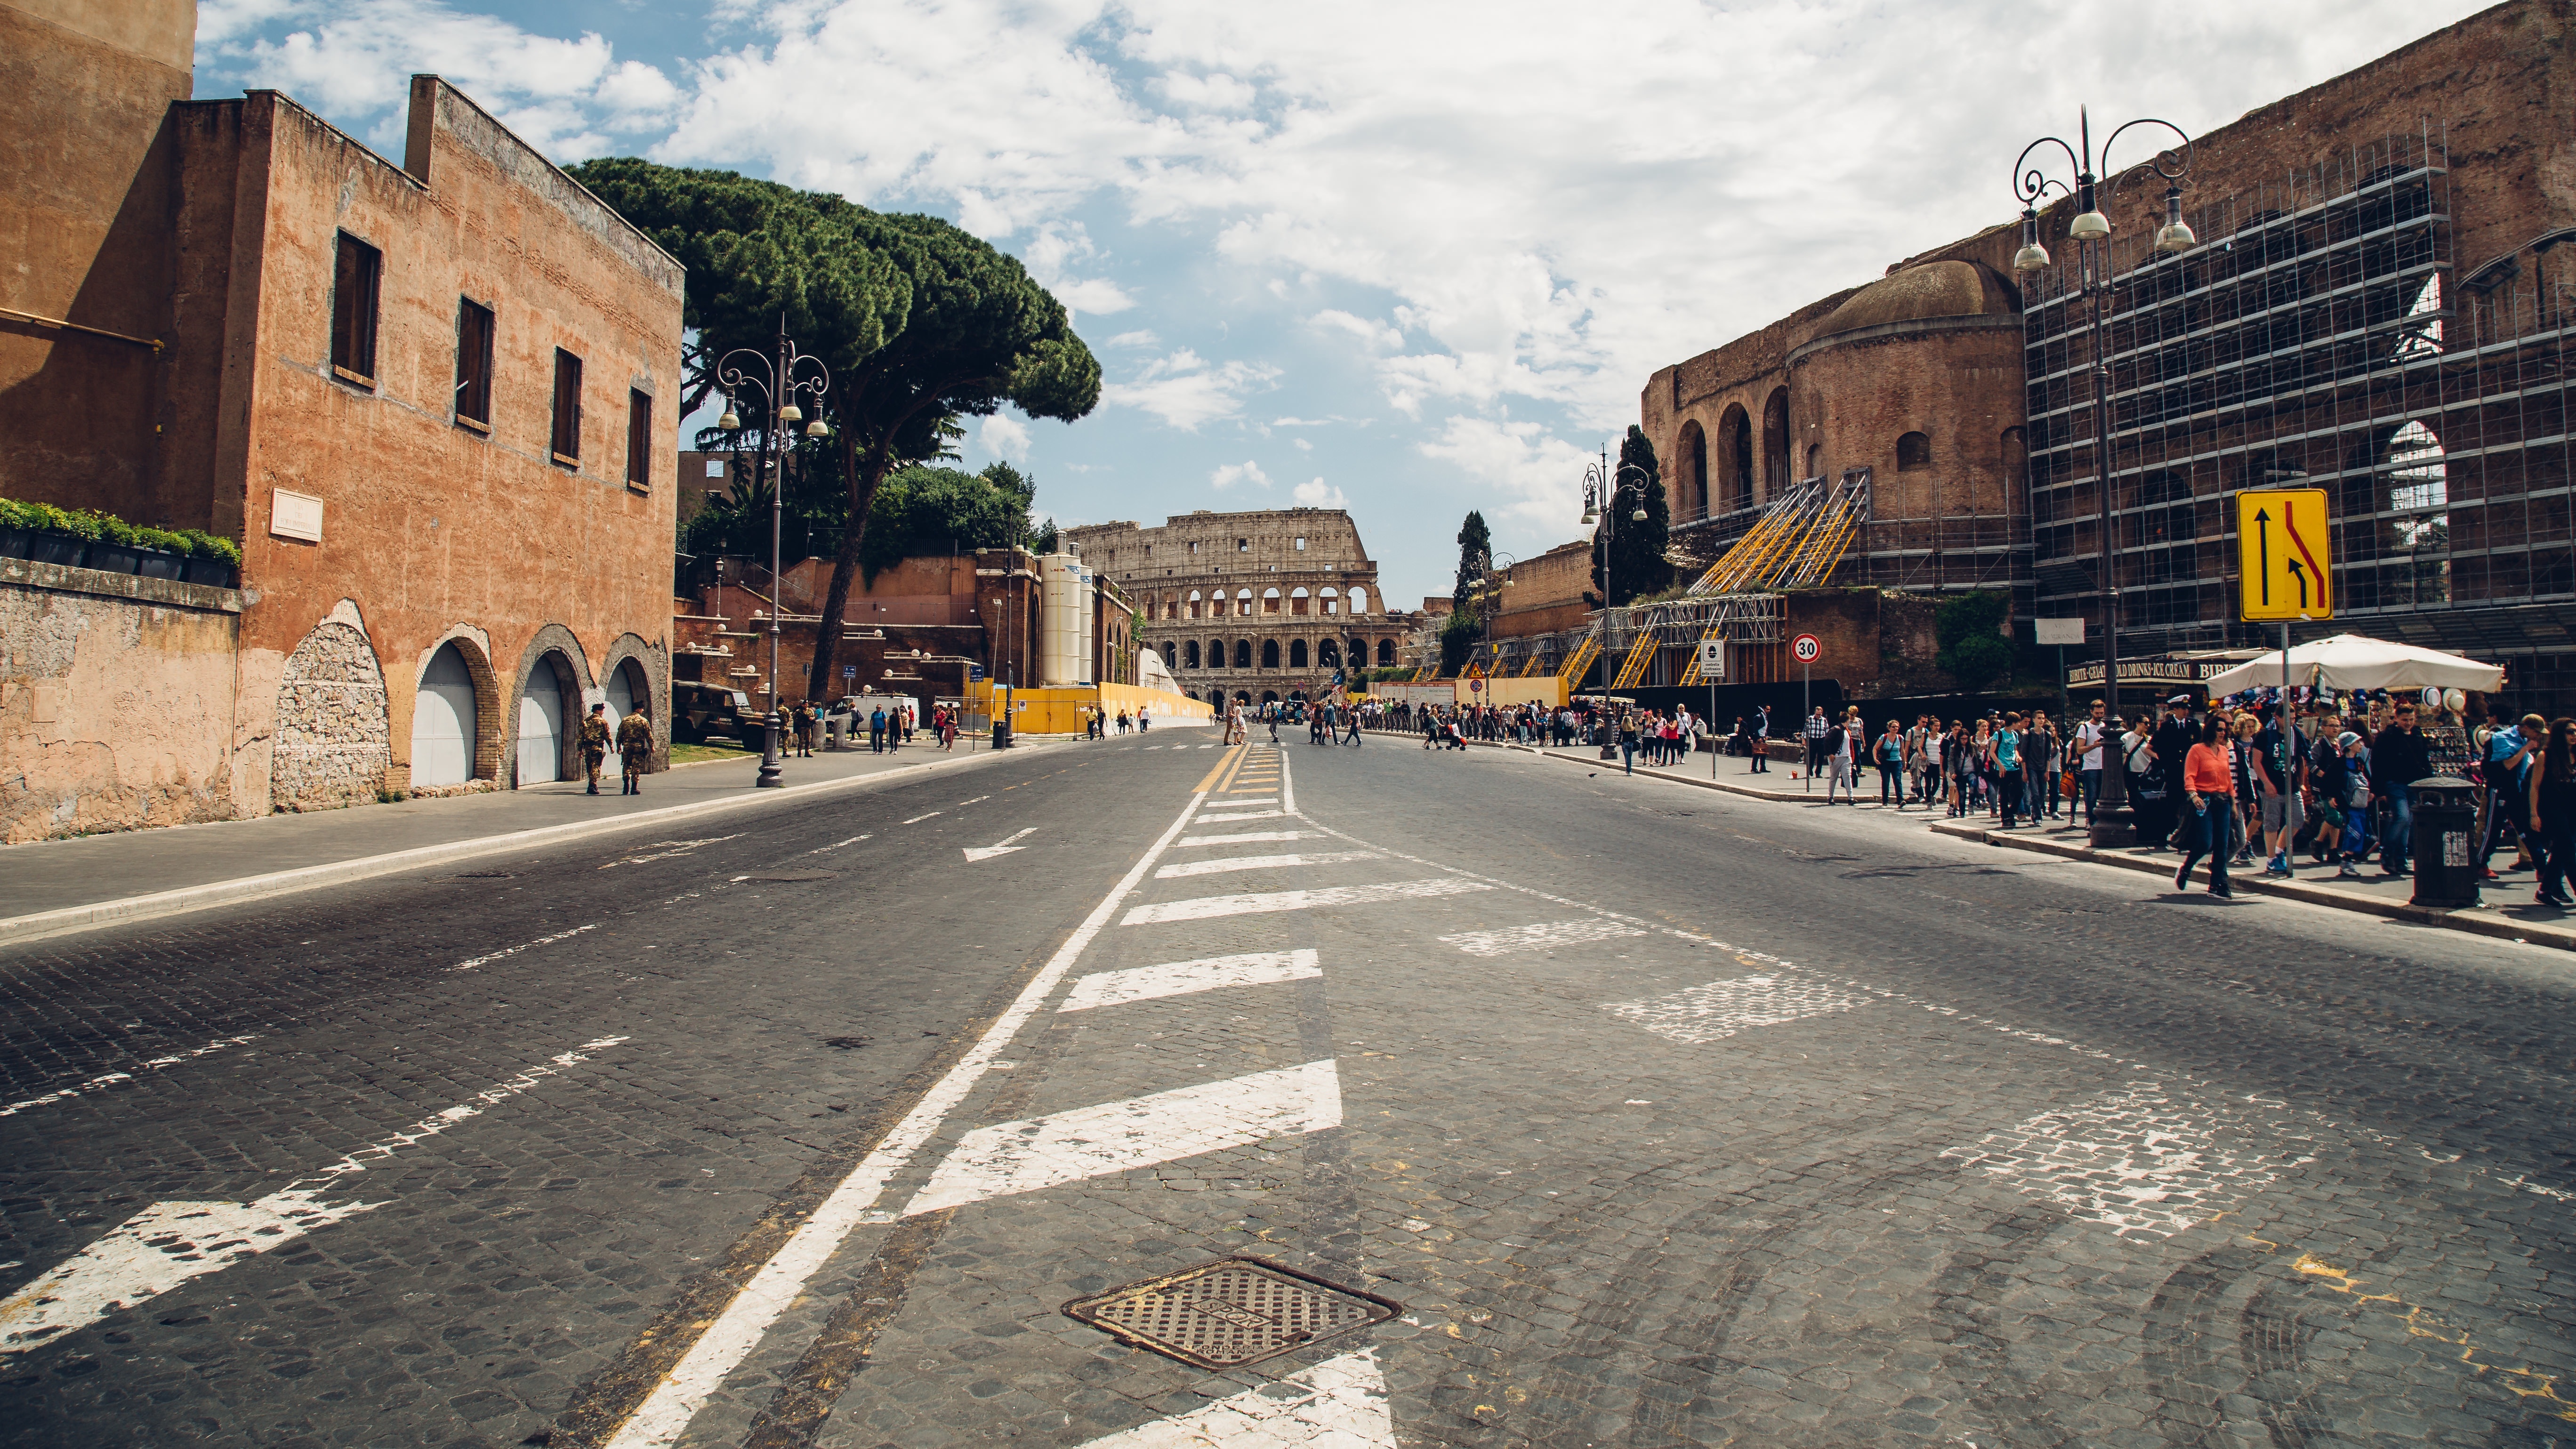
pedestrian, architecture, road, street, antique, town, building, old, city, urban, asphalt, monument, downtown, europe, ancient, italy, historic, tourism, lane, colosseum, rome, infrastructure, culture, town square, towards, neighbourhood, road surface, urban area, residential area, human settlement, famaous